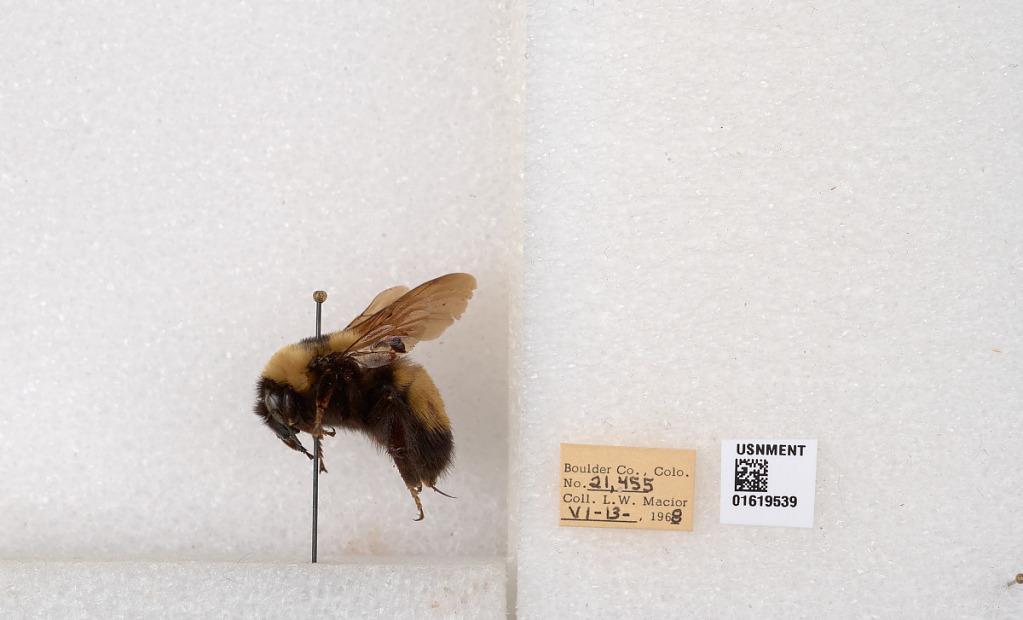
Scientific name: Bombus (Bombus) nevadensis Cresson